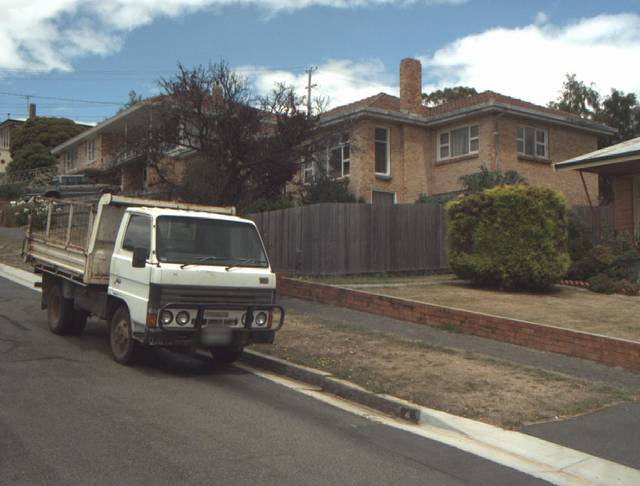
Region: Australia
Coordinates: -41.439, 147.118